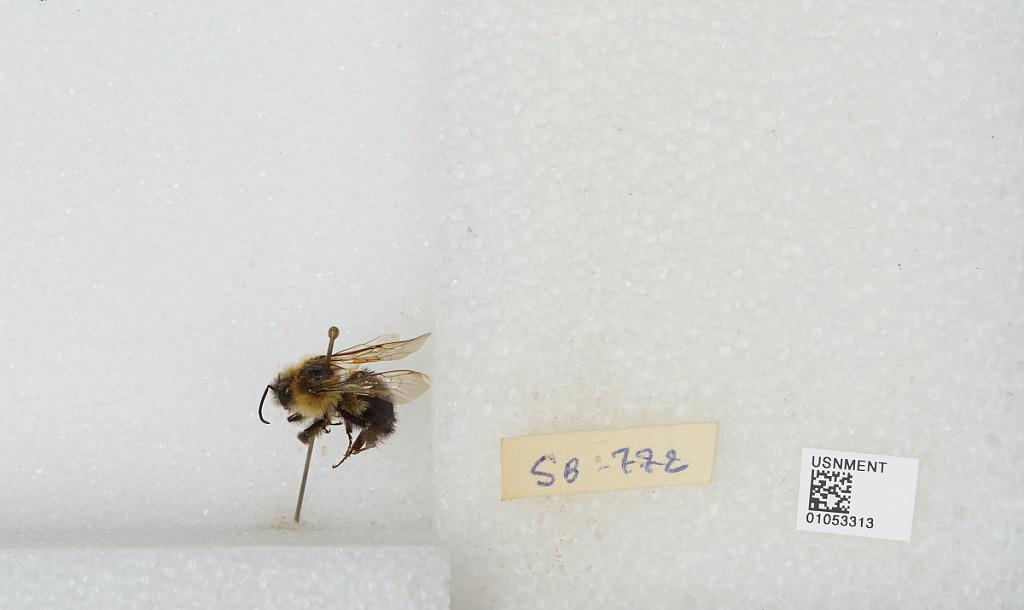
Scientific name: Bombus sp.